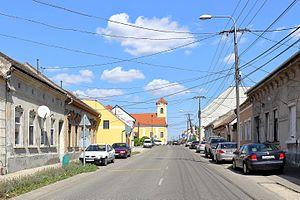
Jánossomorja est une ville et une commune du comitat de Győr-Moson-Sopron en Hongrie, résultant de la fusion en 1970 des communes de Pusztasomorja et de Mosonszentjános, cette dernière ayant elle-même absorbé la commune de Mosonszentpéter en 1950.